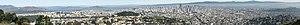
Vue prise sur le somme de l'un des deux Twin Peaks à San Francisco, CA.